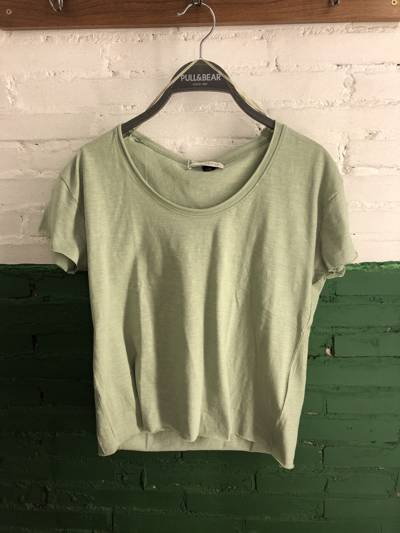
Waste category: clothes